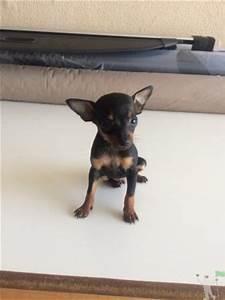
dog